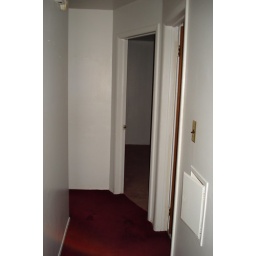
Hallway, bathroom first on right, master bedroom second, two more smaller rooms around corner.